Schaller GmbH

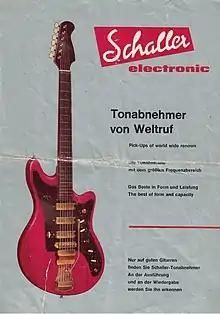
First Advertisement of Schaller for Pickups

The company was founded in 1945 by Helmut Schaller (1923–1999), a toolmaker and radio master mechanic. His radio repair shop prospered in the 1950s, and a department was formed dedicated to the development of amplifiers and loudspeakers. This was so successful that the company was restructured and renamed "Schaller Electronic".